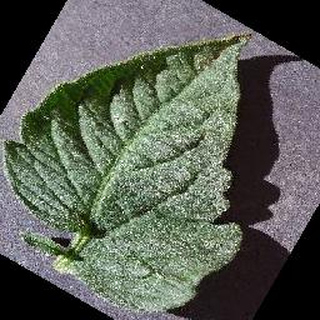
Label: healthy_tomato